Wii U system software

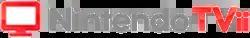
Nintendo TVii (pictured) was discontinued in 2015 in North America due to low users.

Nintendo TVii was a free television-based service which allowed users to find programs on Netflix, Hulu Plus, Amazon Video, and on their cable network. Nintendo TVii also allowed users to control their TiVo DVR through the Wii U. Users were then able to select the source of the program they wanted to watch and watch it on their television or on the Wii U GamePad. By default, the GamePad screen showed information on the show currently being watched. This information included reviews, screenshots, cast lists, trailers, and other general information about the show provided by English Wikipedia, IMDb, Rotten Tomatoes, as well as other individual source services. Nintendo TVii also had a dedicated sports section where the user could view player positions and highlights of the match, updated in real-time.